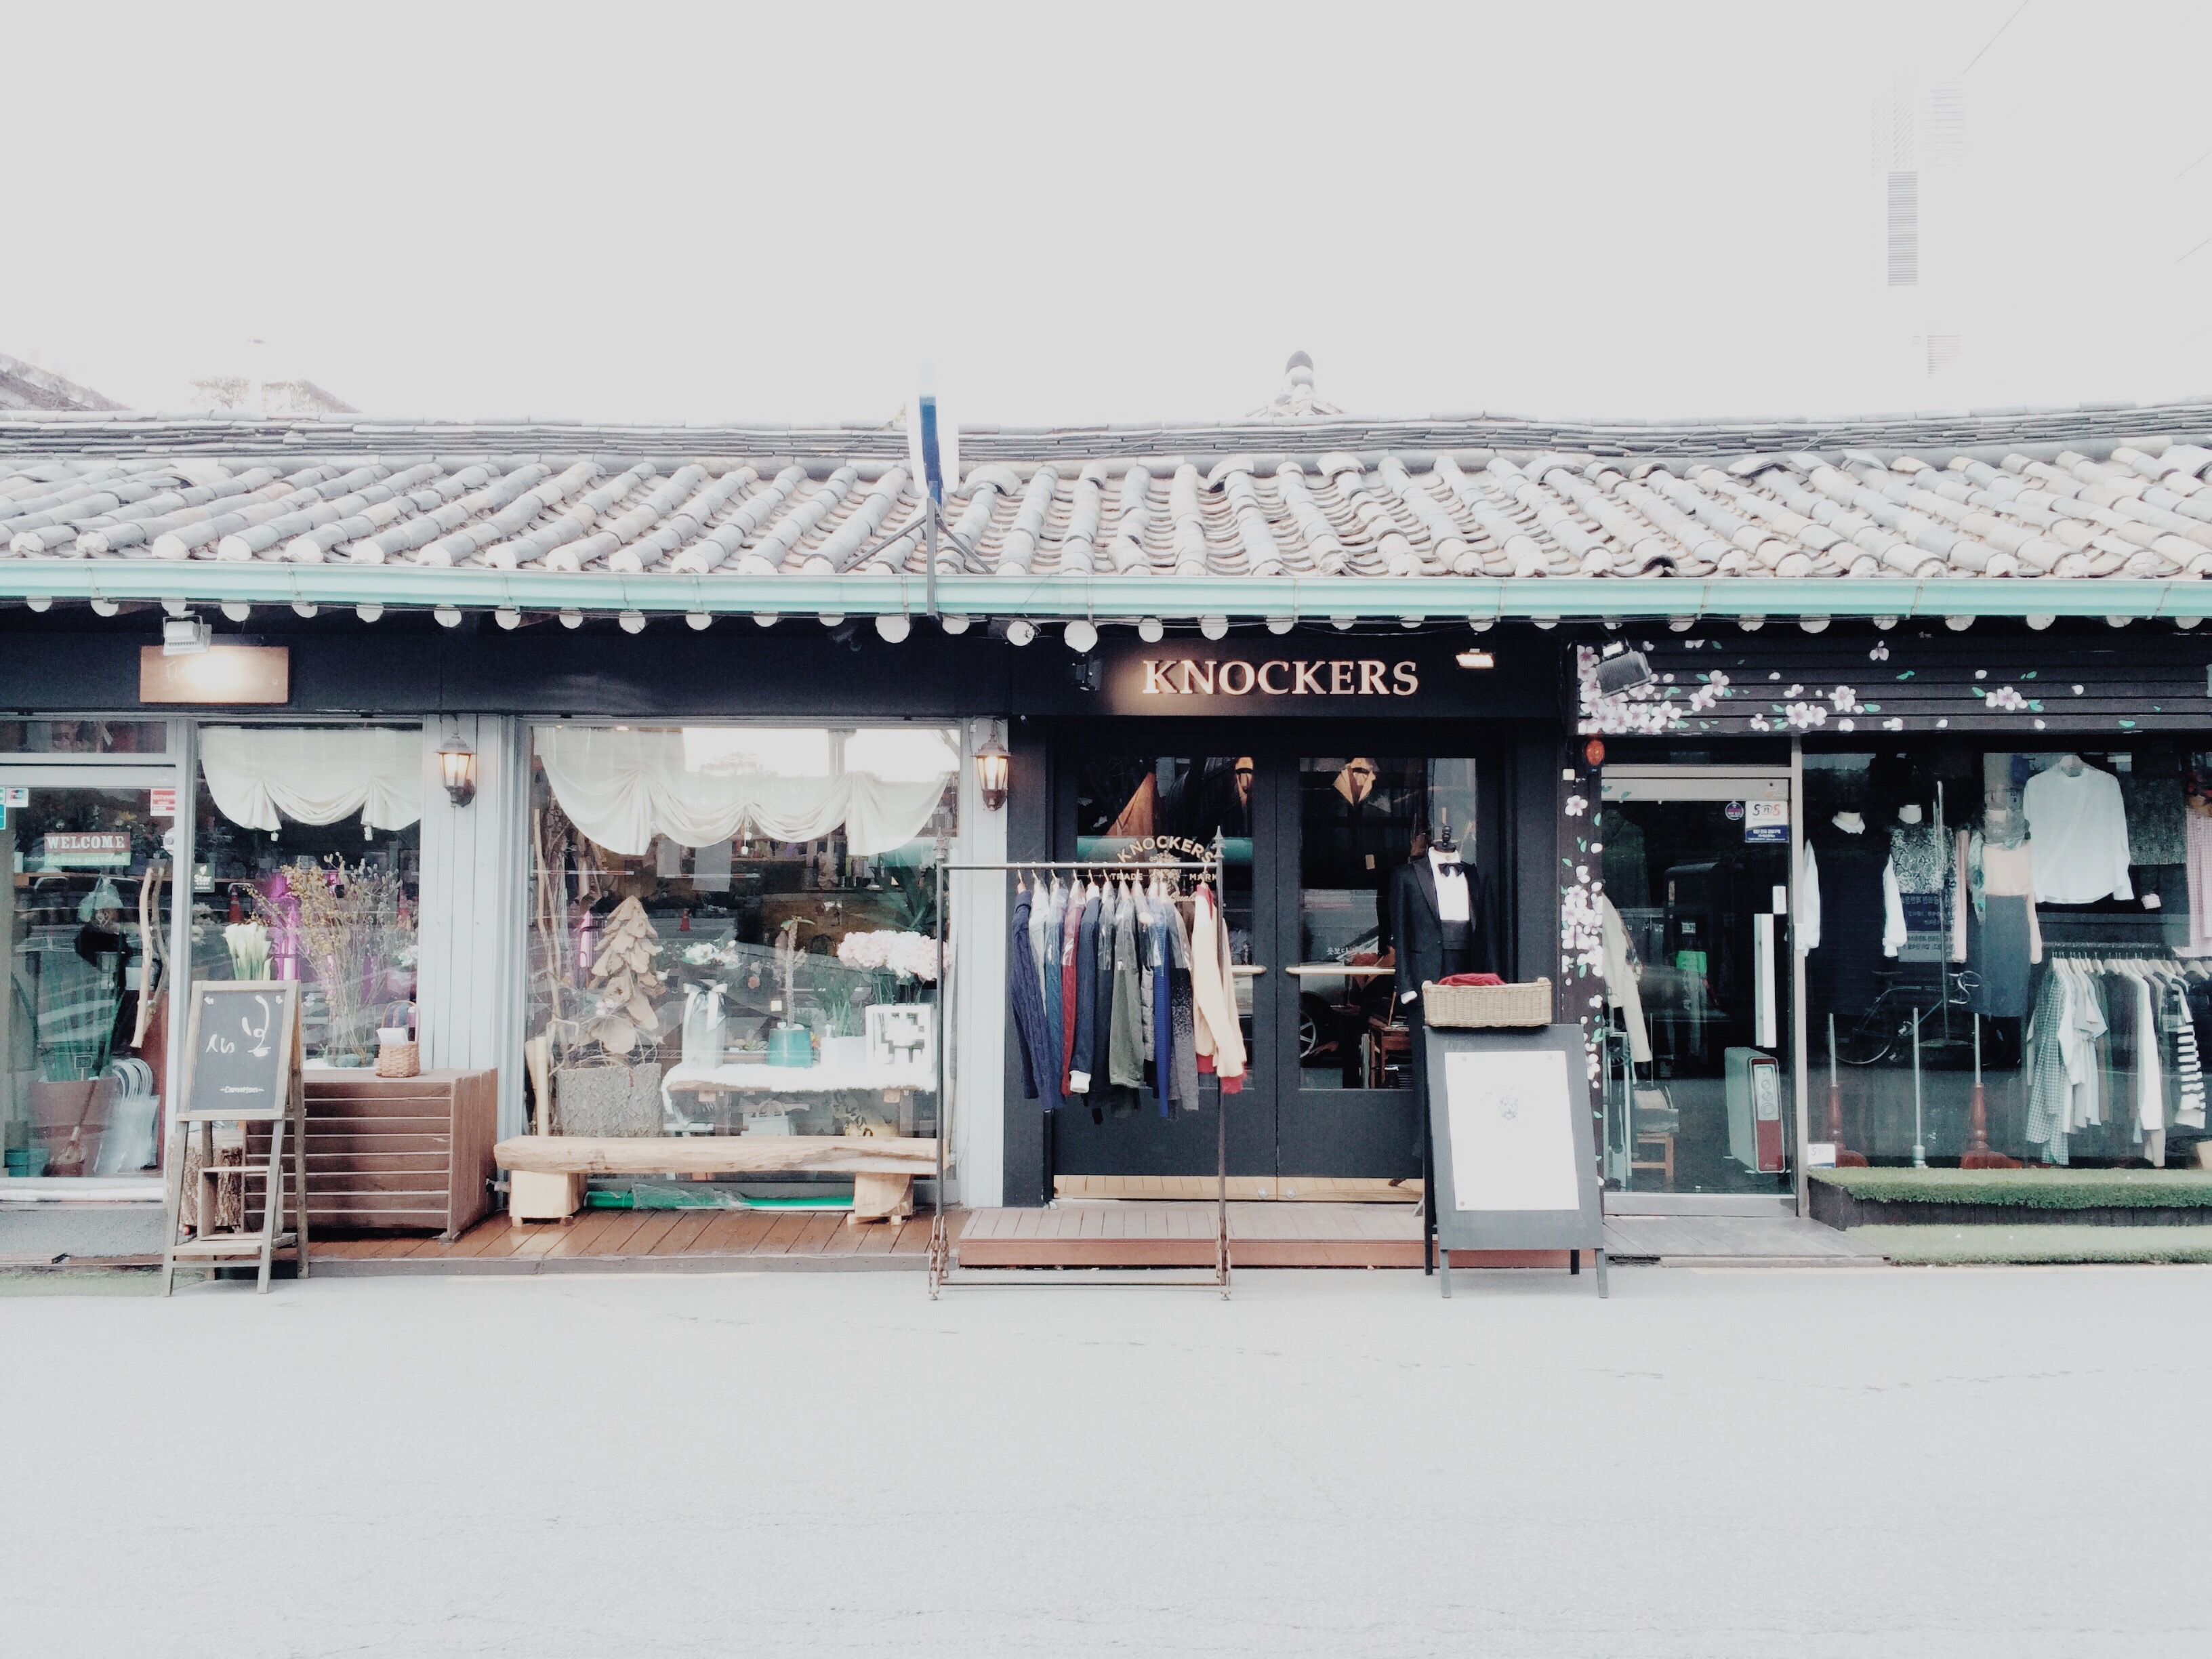
interior design